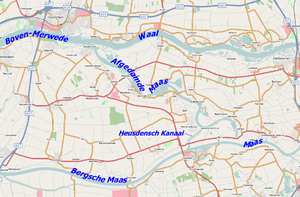
La Meuse de Bergen ou Bergsche Maas est une rivière néerlandaise, qui a été creusée entre 1888 et 1904 pour relier le cours historique de la Meuse à l'Amer, entre Well et Mont-Sainte-Gertrude. La Bergsche Maas forme la frontière méridionale du Pays de Heusden et d'Altena. Sa longueur est de 29 km.
La Meuse barrée, est une rivière néerlandaise entre les provinces du Gueldre et du Brabant-Septentrional.